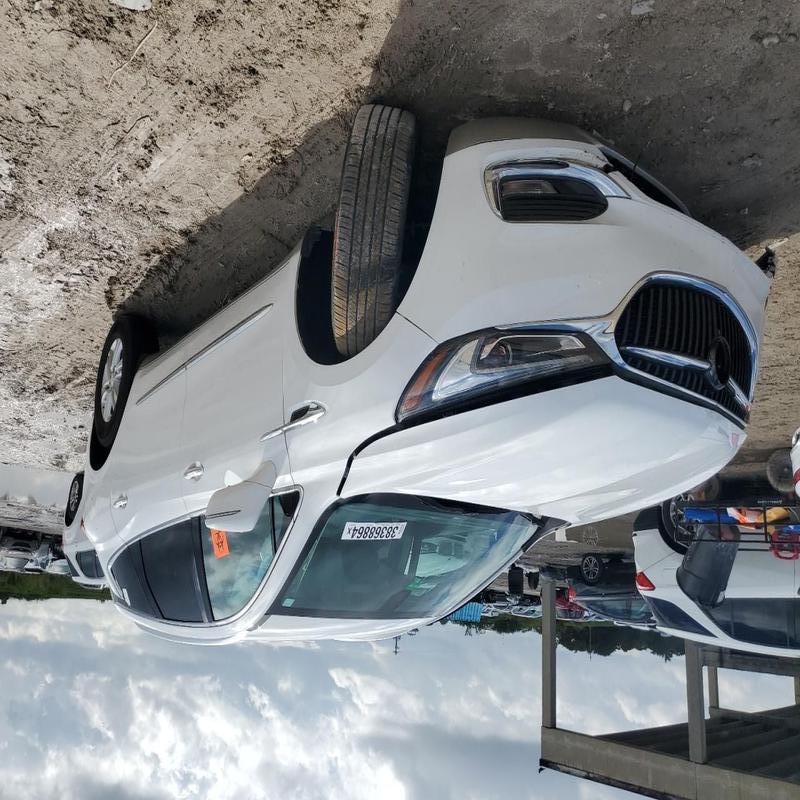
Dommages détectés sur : pare-choc avant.
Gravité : mineur